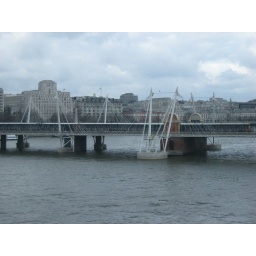
A train bridge near the London Eye. (taken March 11, 2006)